Chemnitz Küchwald station

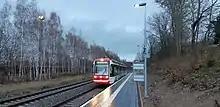
Stadler Citylink of City-Bahn Chemnitz towards Burgstädt at the newly opened platform in late March 2019

The station has always been passed by passenger trains as there were no platforms until late 2018. A platform for passenger transport was commissioned an 5 December 2018. The platform is located on the right and used for passenger trains in both directions.